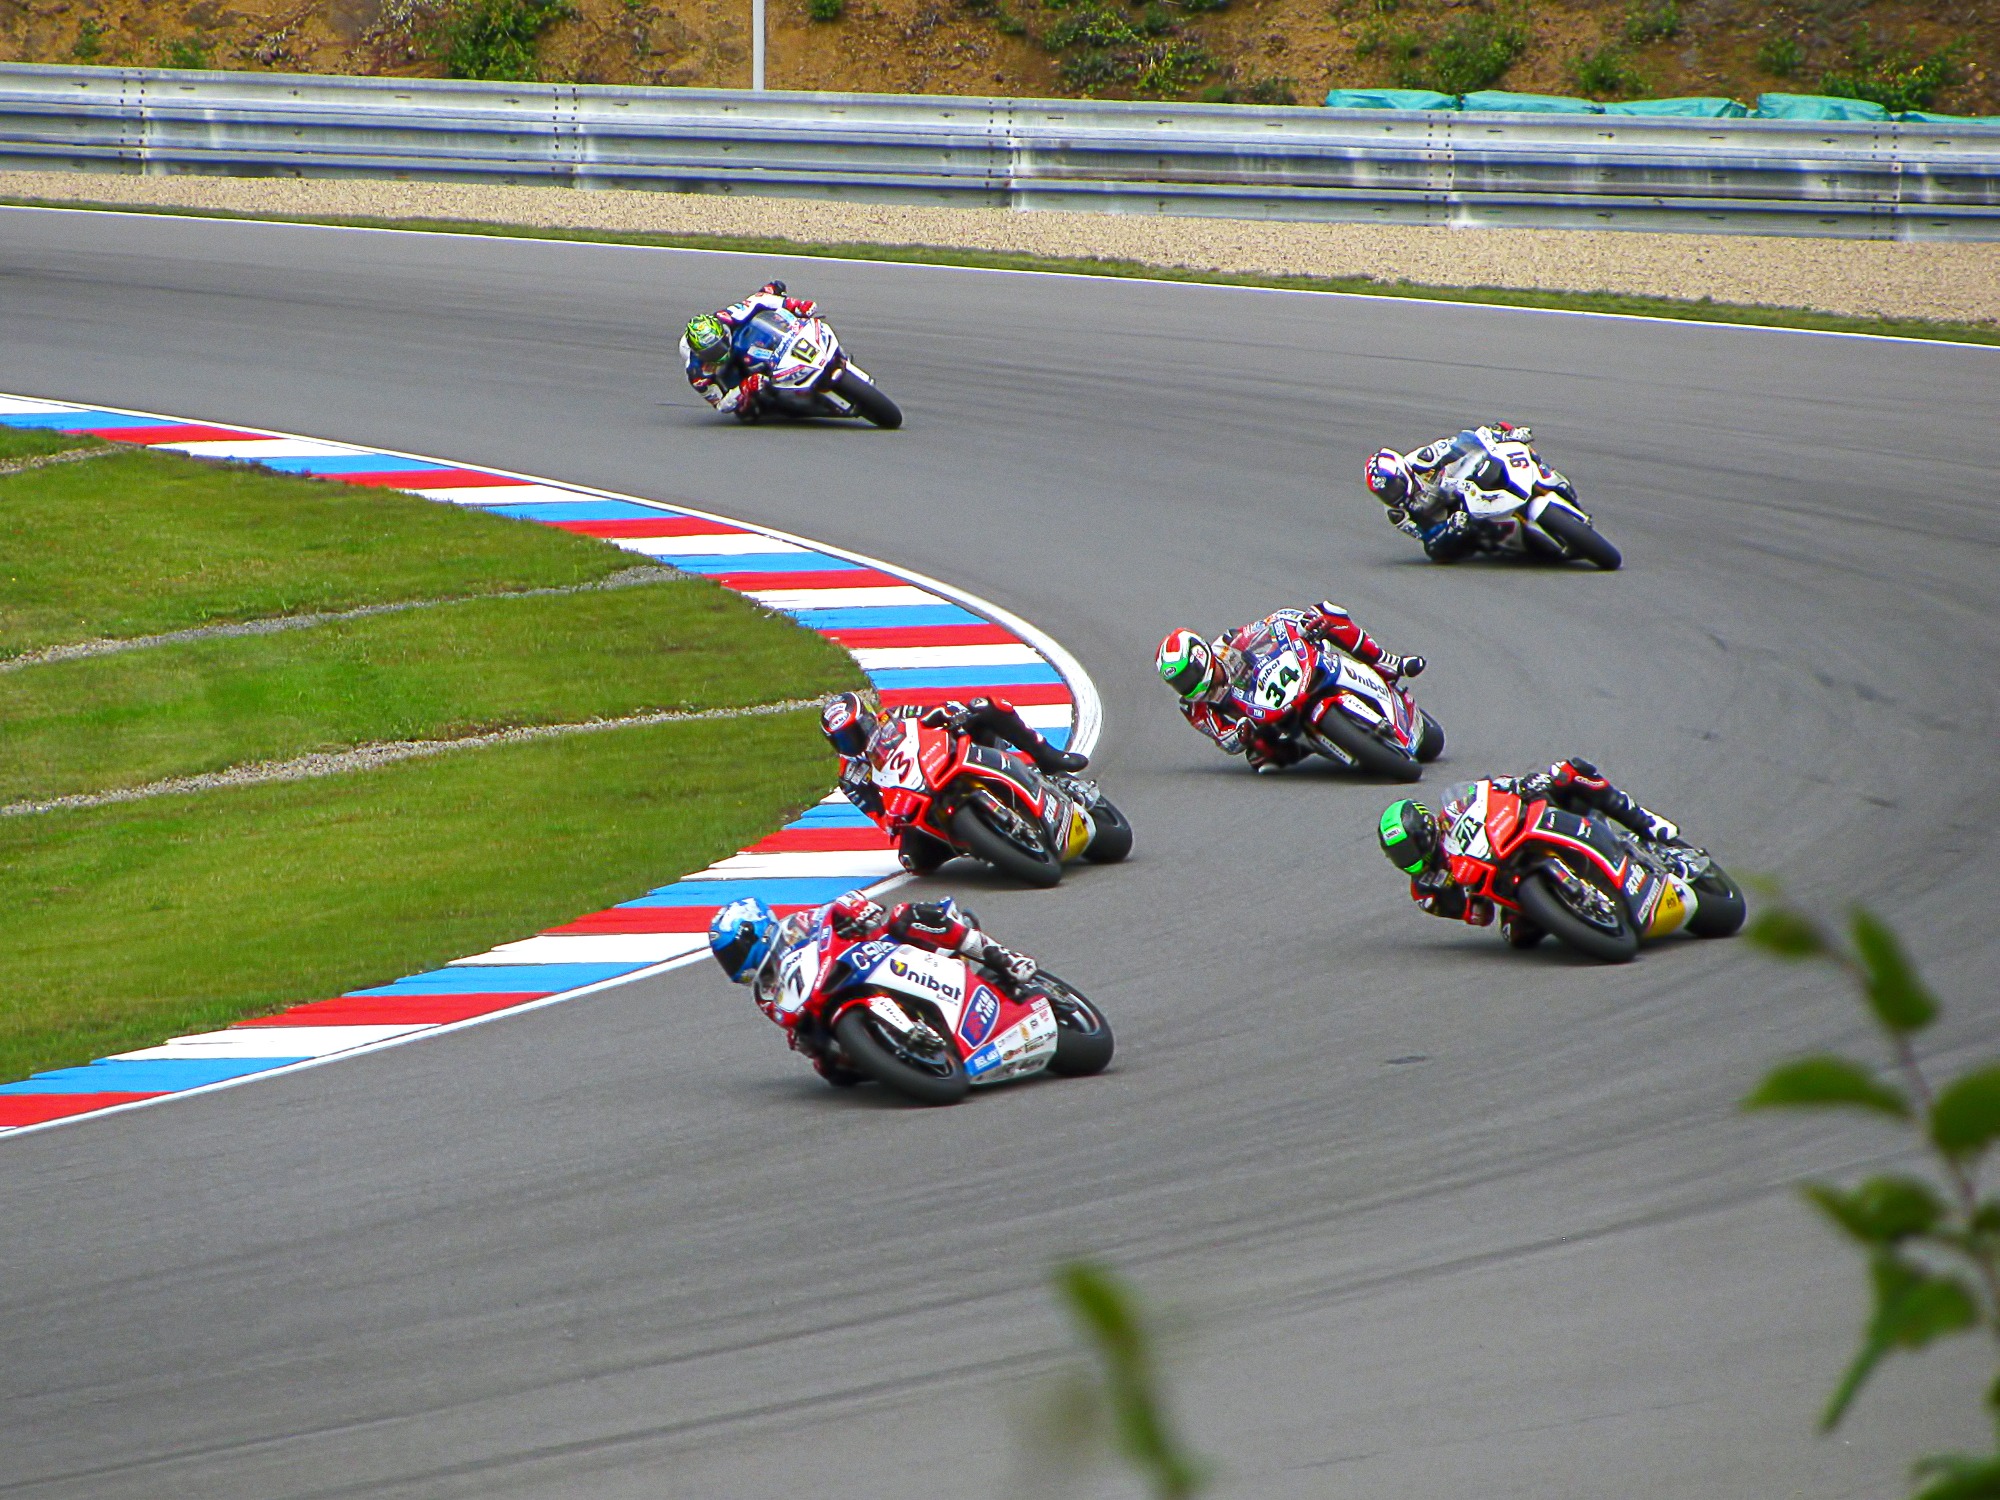
structure, track, car, vehicle, motorcycle, speed, race, sports, racing, motor, race track, races, motors, fast, circuit, brno, motorsport, formula one, racing bike, auto racing, road racing, automotive design, sport venue, performance car, auto race, dirt track racing, superbike racing, grand prix motorcycle racing, racing motorcycle, superbikes